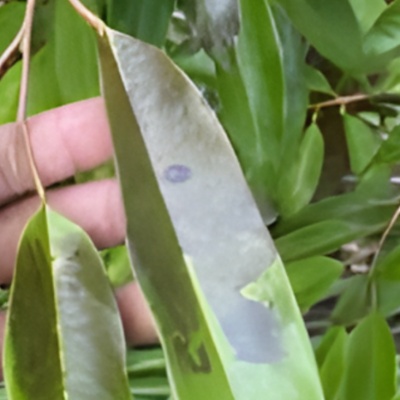
Label: Leaf_Rhizoctonia